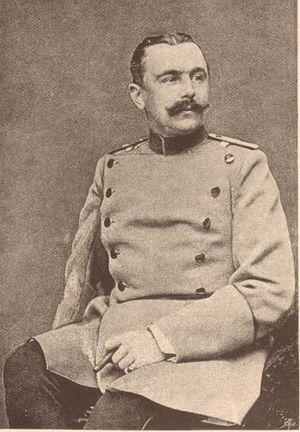
Léopold d'Anhalt, était un prince allemand de la Maison d'Ascanie. De 1871 jusqu'à sa mort, il était l'héritier du duché d'Anhalt.